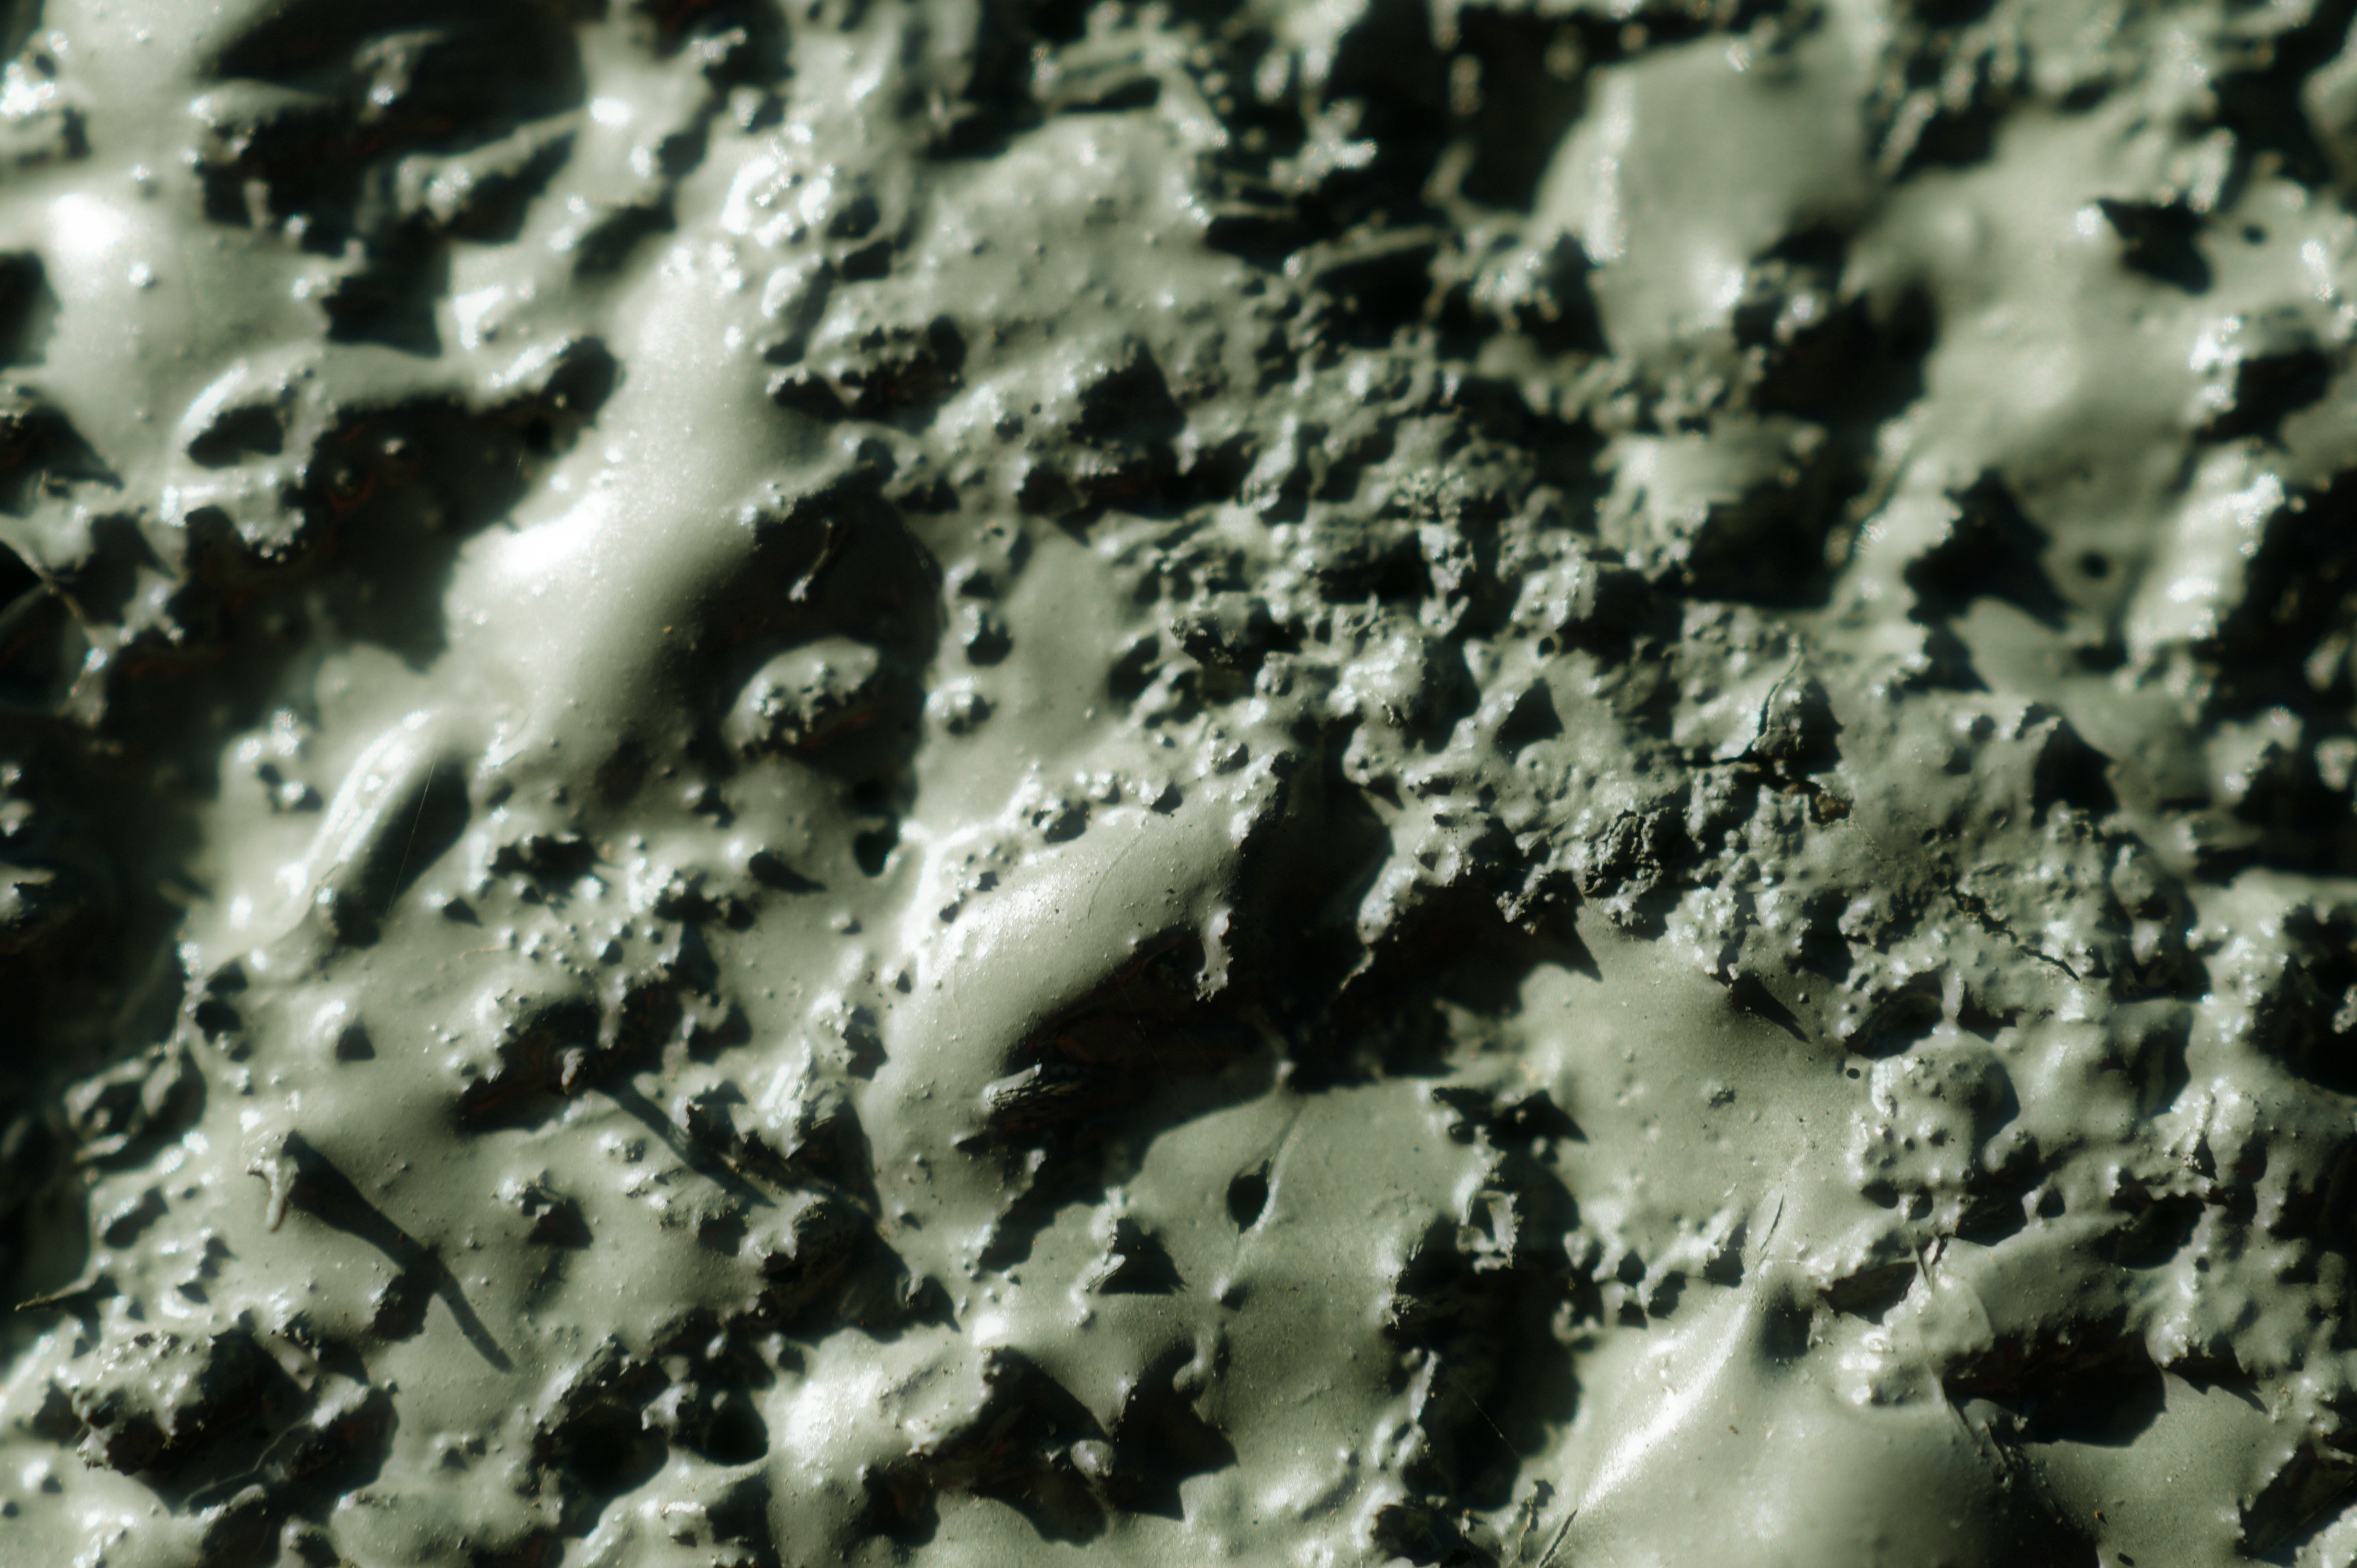
structure, texture, old, color, macro, soil, close, material, surface, background, cracks, rau